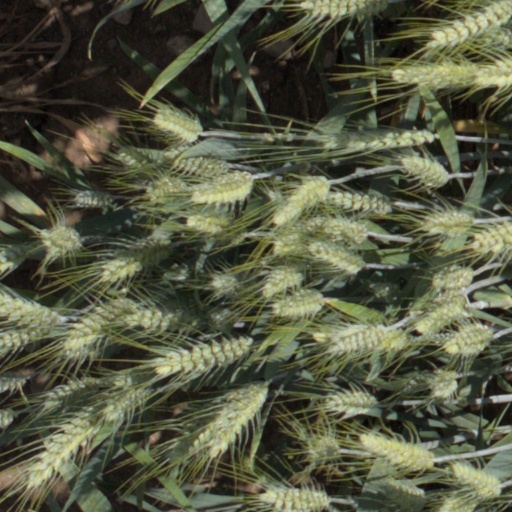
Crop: wheat